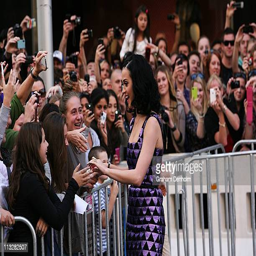
celebrity greets fans at the launch